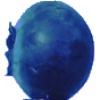
Label: Huckleberry 1